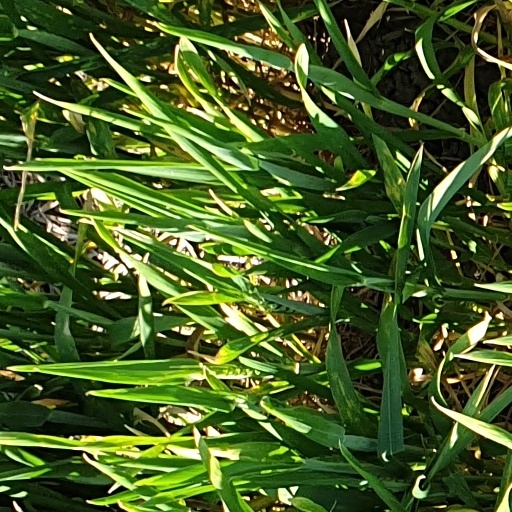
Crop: wheat